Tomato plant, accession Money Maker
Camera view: tilt-top (135 deg); turntable rotation: 90 degrees
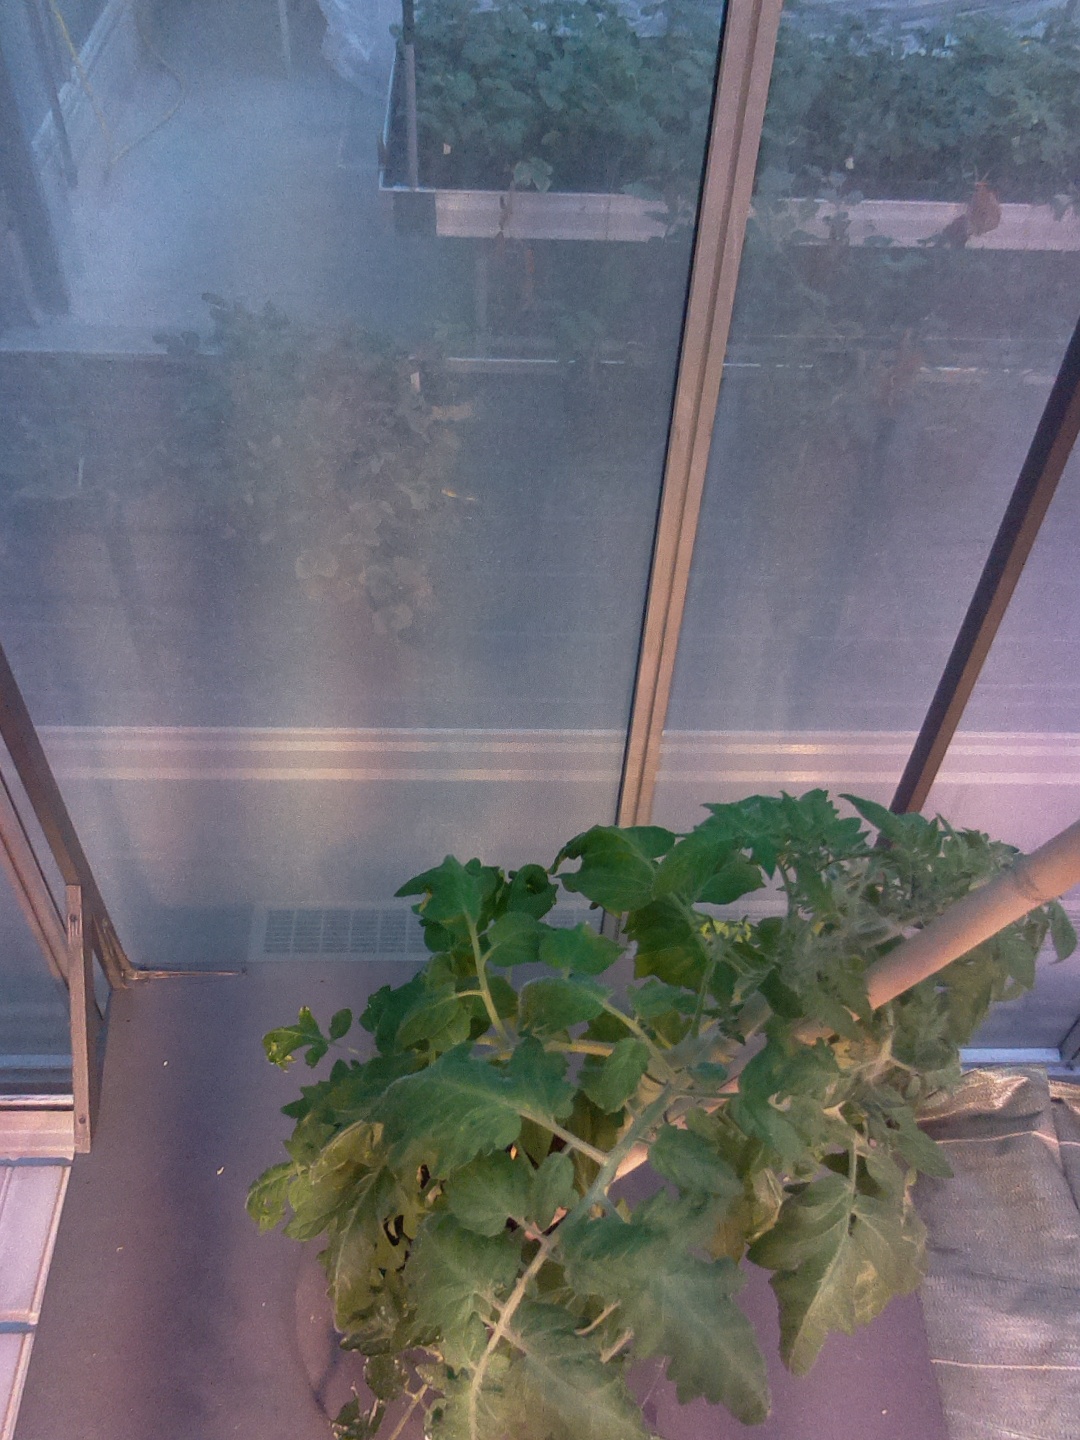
BBCH growth stage 60: First flowers open